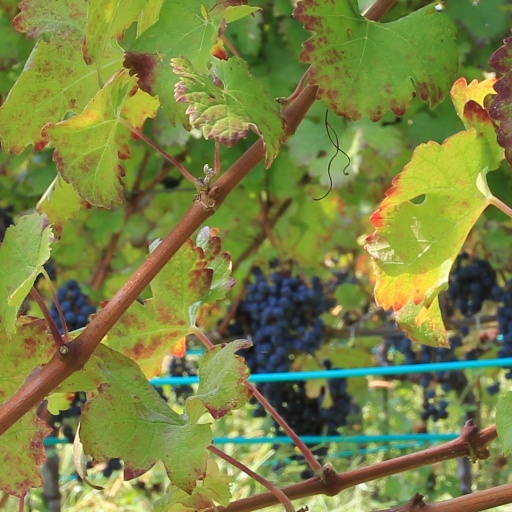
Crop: grape